Mike Pompeo

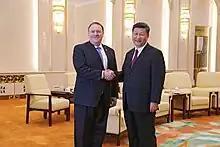
Pompeo and Chinese Communist Party general secretary and Chinese president Xi Jinping

On January 12, 2021, Pompeo cancelled a planned European trip when European diplomats declined to meet with him.